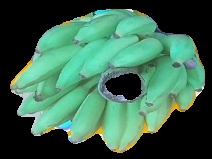
Variety: elakki-bale
Grade: grade2